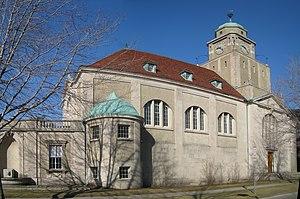
Le musée Busch-Reisinger, ouvert au public en 1903, est l'un des deux musées en Amérique du Nord voués à l'étude de l'art des pays européens de langue allemande. L'autre est la Neue Galerie, situé à New York. Le musée Busch-Reisinger, avec le Fogg Art Museum et la galerie Arthur M. Sackler, fait partie du complexe muséal des musées d'art de Harvard.